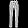
Label: Trouser